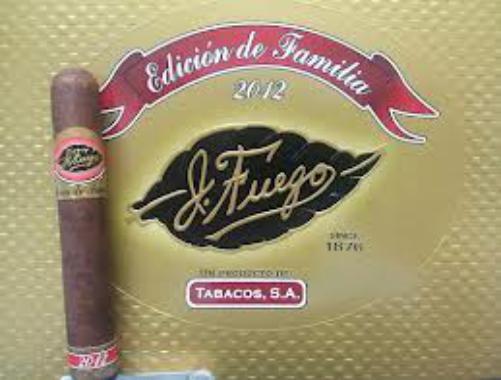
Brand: J Fuego
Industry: Necessities